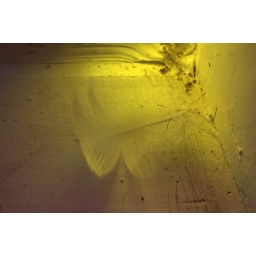
Wall detail in Makara church, the yellow shade coming from the light through a stained glass window